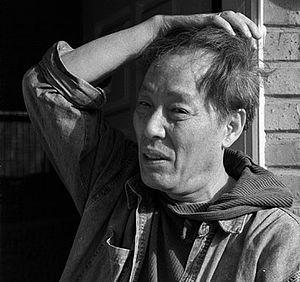
Yi Je-ha est un écrivain, poète, et peintre sud-coréen.
La littérature coréenne, commune aujourd'hui à la Corée du Nord et à la Corée du Sud, a été longtemps écrite exclusivement en caractères chinois, jusqu'à la création d'un alphabet propre à la langue coréenne en 1443-1446, le hangeul, sur l'initiative du roi Sejong.